Abraham Van Buren II

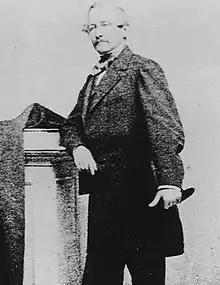
Van Buren in 1860

Abraham Van Buren II (November 27, 1807 – March 15, 1873) was an American soldier and the eldest son of Martin Van Buren, the eighth President of the United States and his wife, Hannah Hoes Van Buren. A career soldier and veteran of the Second Seminole War and Mexican–American War, Van Buren was named in honor of his paternal grandfather Abraham Van Buren, an officer in the Albany County militia during the Revolutionary War.